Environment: real
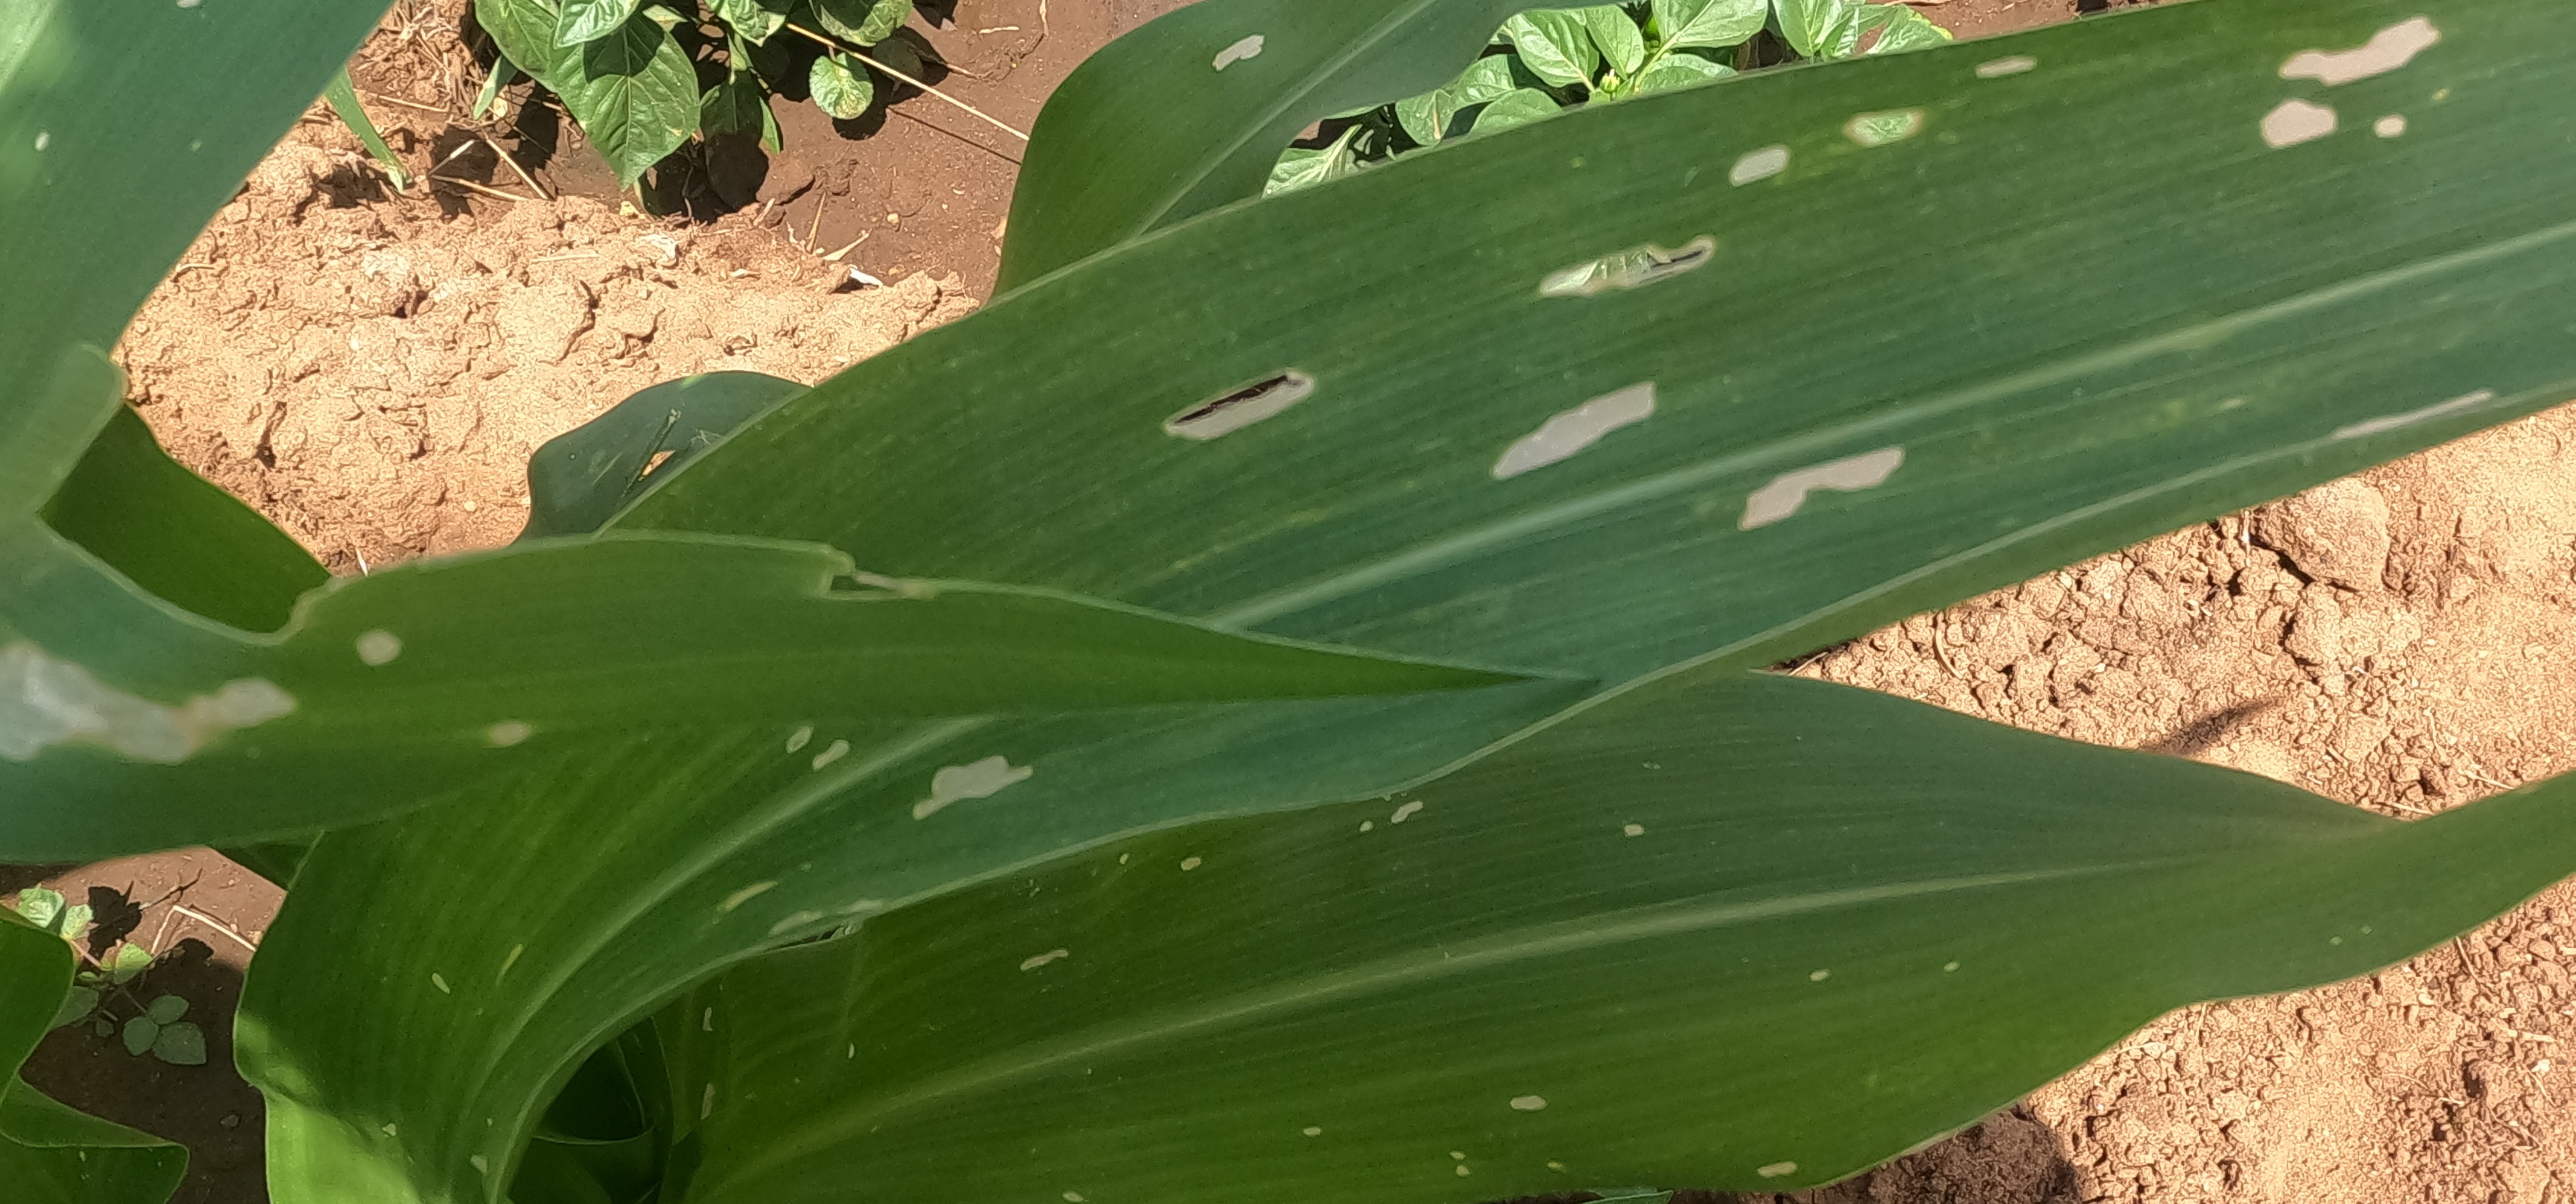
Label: fall_armyworm